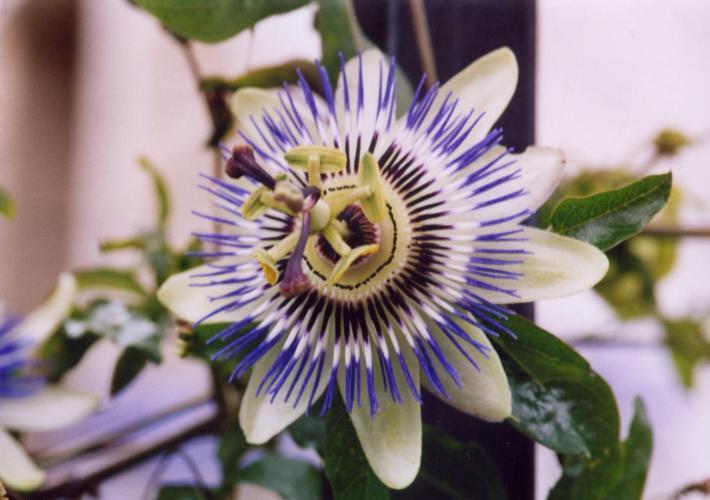
Label: passion flower